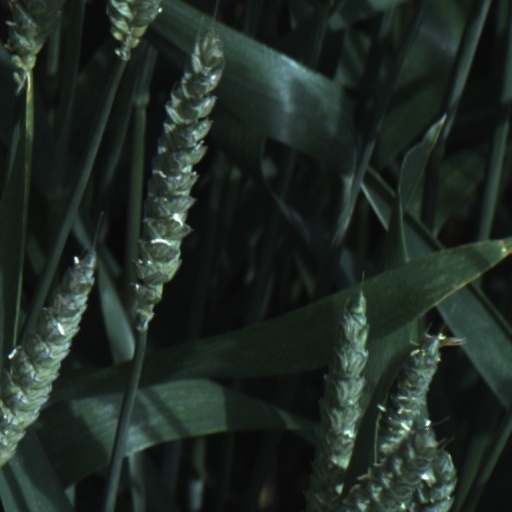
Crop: wheat